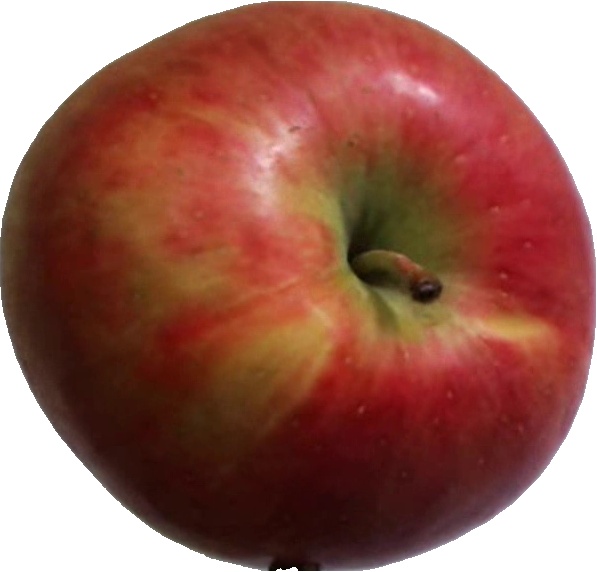
Label: apple_crimson_snow_1